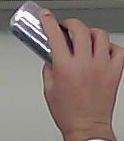
Product: redbull_energydrink